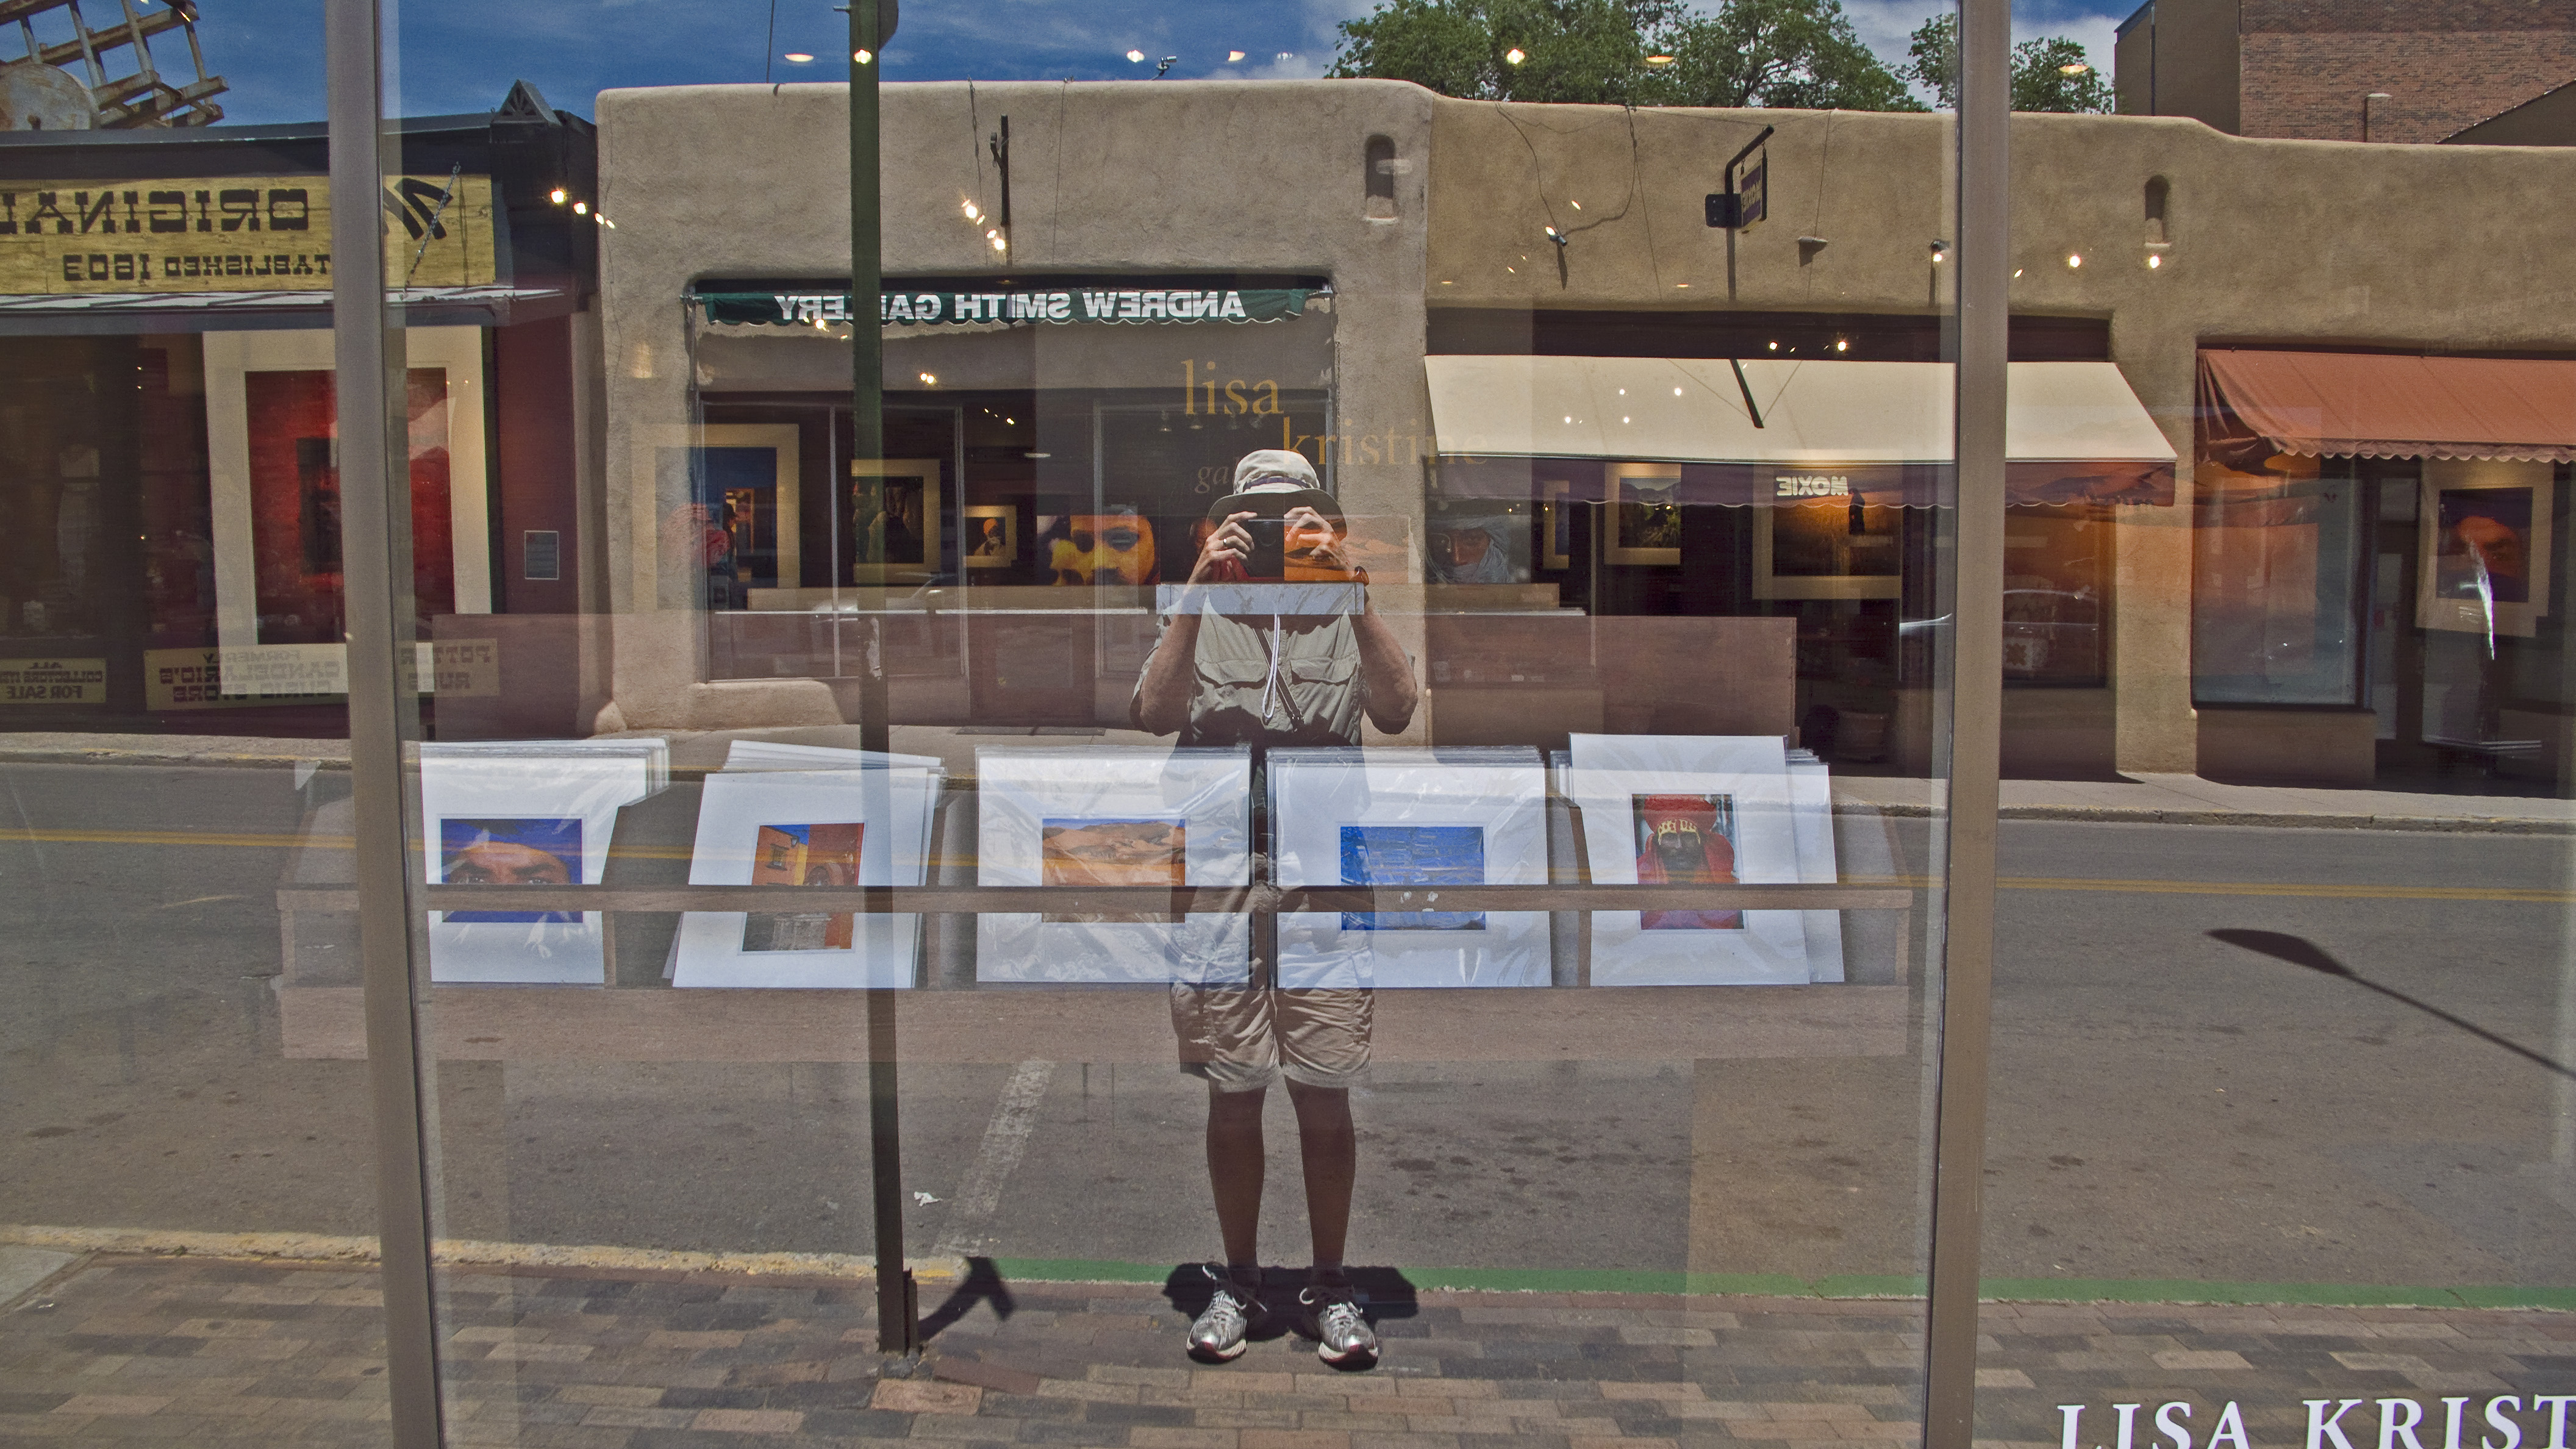
window, facade